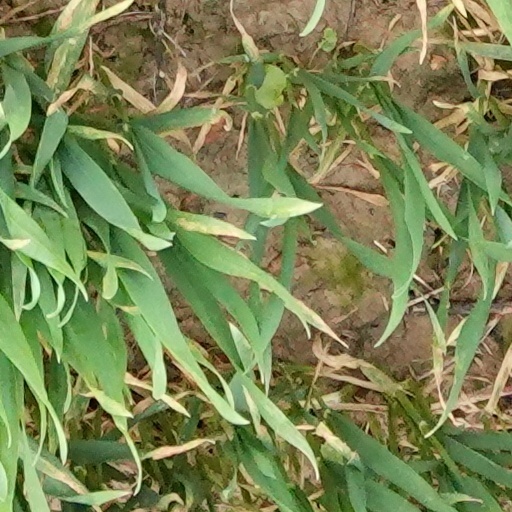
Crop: wheat